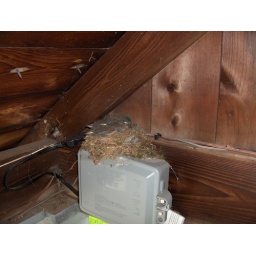
A little bird built her nest underneath the roof of my veranda this spring. She hatched 4 babies.